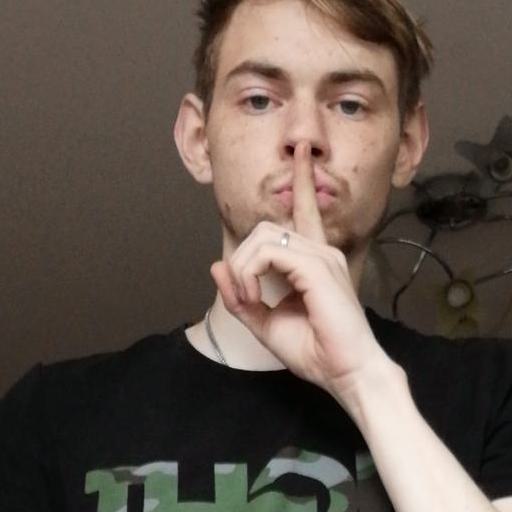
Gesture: mute